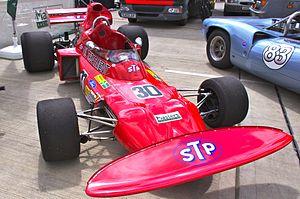
La March 711 est une monoplace de Formule 1 ayant participé aux championnats du monde de Formule 1 1971 et 1972 avec diverses équipes et pilotes dont Ronnie Peterson, Henri Pescarolo, Niki Lauda et Carlos Pace.